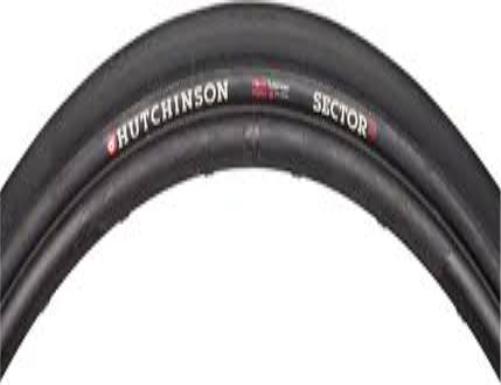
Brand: hutchinson tires
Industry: Transportation